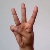
The image shows a hand gesture representing the letter 'W' in Indian Sign Language.